Childhood in early modern Scotland

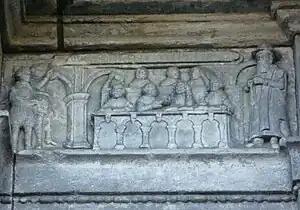
A carving of a seventeenth-century classroom with a dominie and his ten scholars, from George Heriot's School, Edinburgh

The Humanist concern with widening education that had become significant in the Renaissance was shared by Protestant reformers. For boys, in the burghs the old schools were maintained, with the song schools and a number of new foundations becoming reformed grammar schools or ordinary parish schools. There were also large number of unregulated "adventure schools", which sometimes fulfilled a local needs and sometimes took pupils away from the official schools. At their best, the curriculum included catechism, Latin, French, Classical literature and sports. A series of acts attempted to establish schools in every parish from 1616. By the late seventeenth century there was a largely complete network of parish schools in the Lowlands, but in the Highlands basic education was still lacking in many areas.